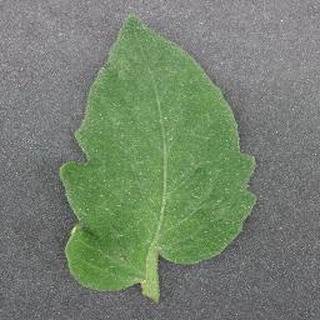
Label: healthy_tomato